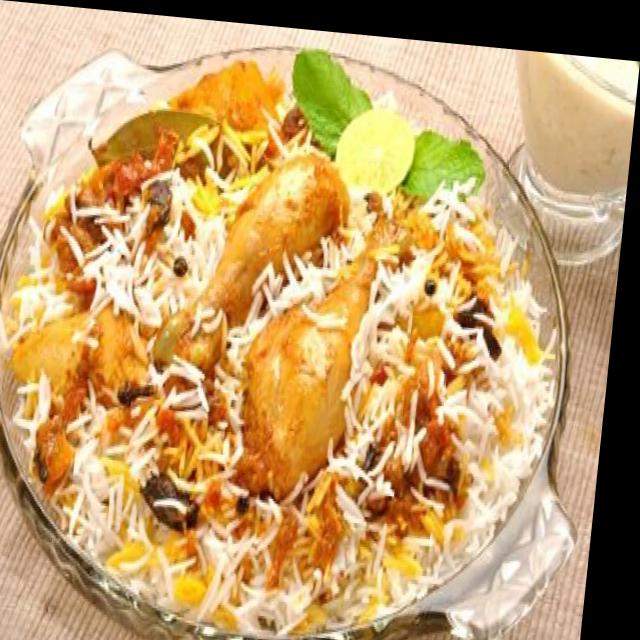
Dish: biryani